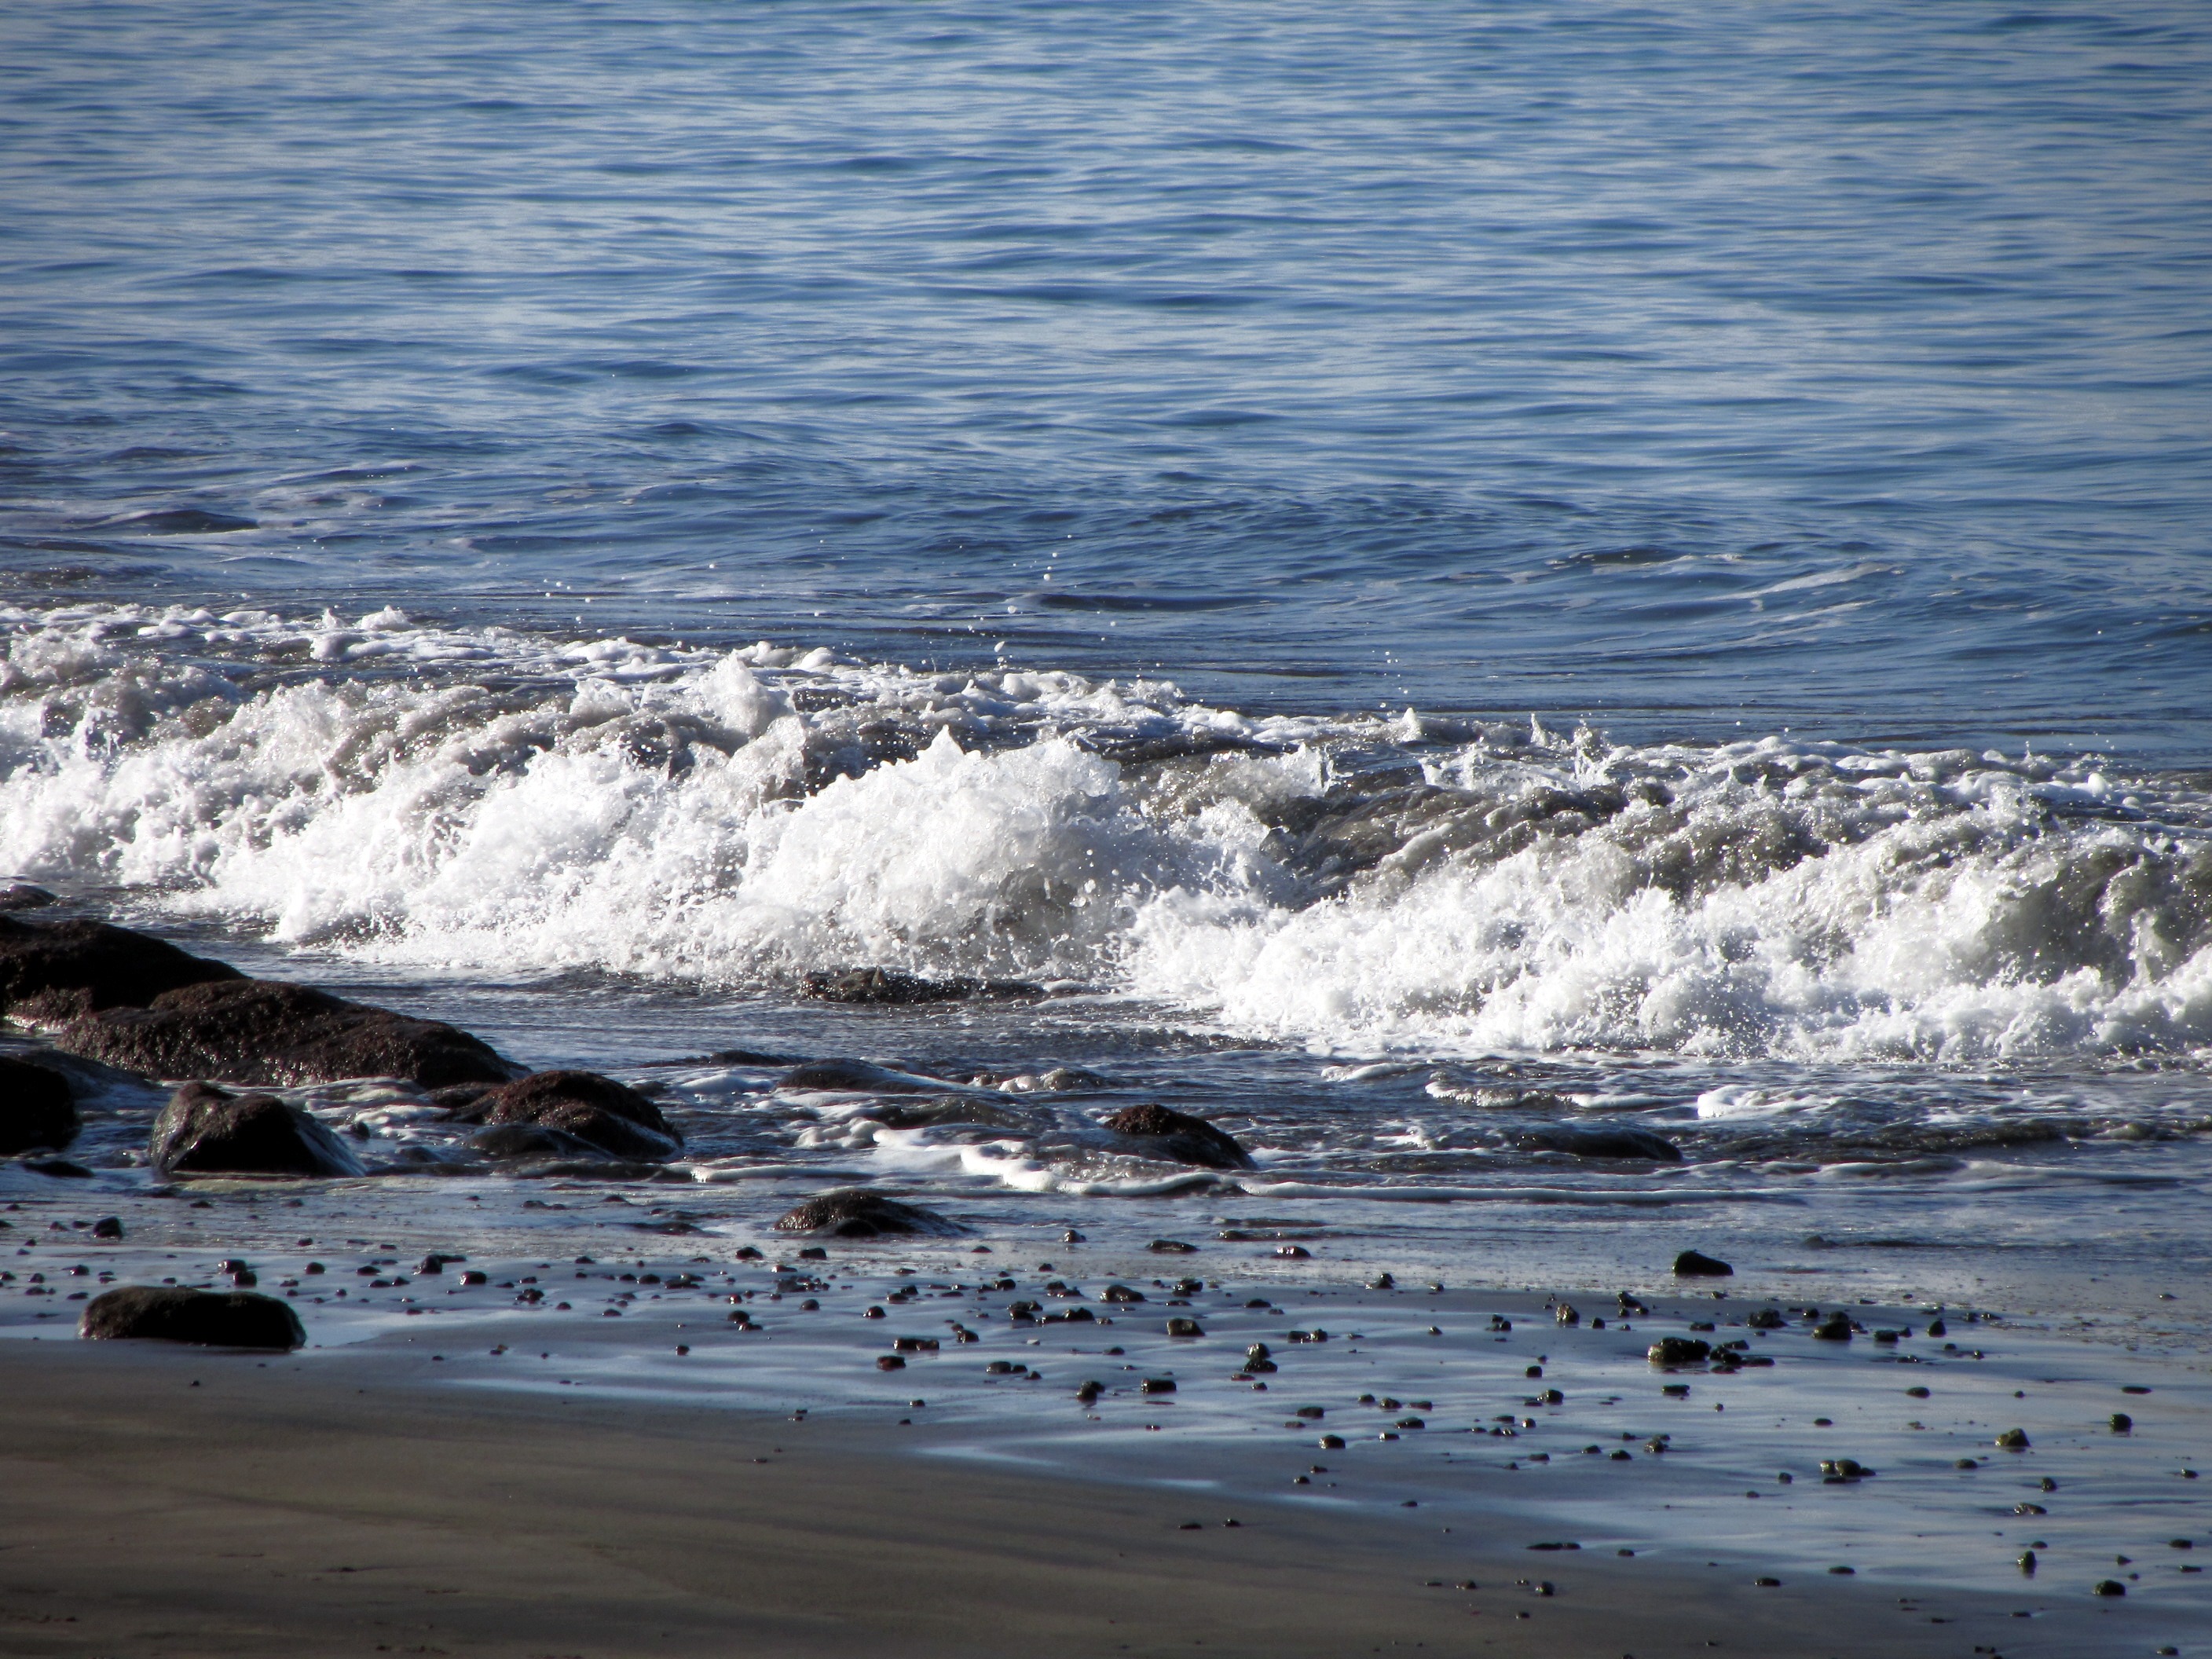
beach, sea, coast, water, sand, rock, ocean, horizon, white, shore, wave, blue, body of water, stones, cape, wind wave